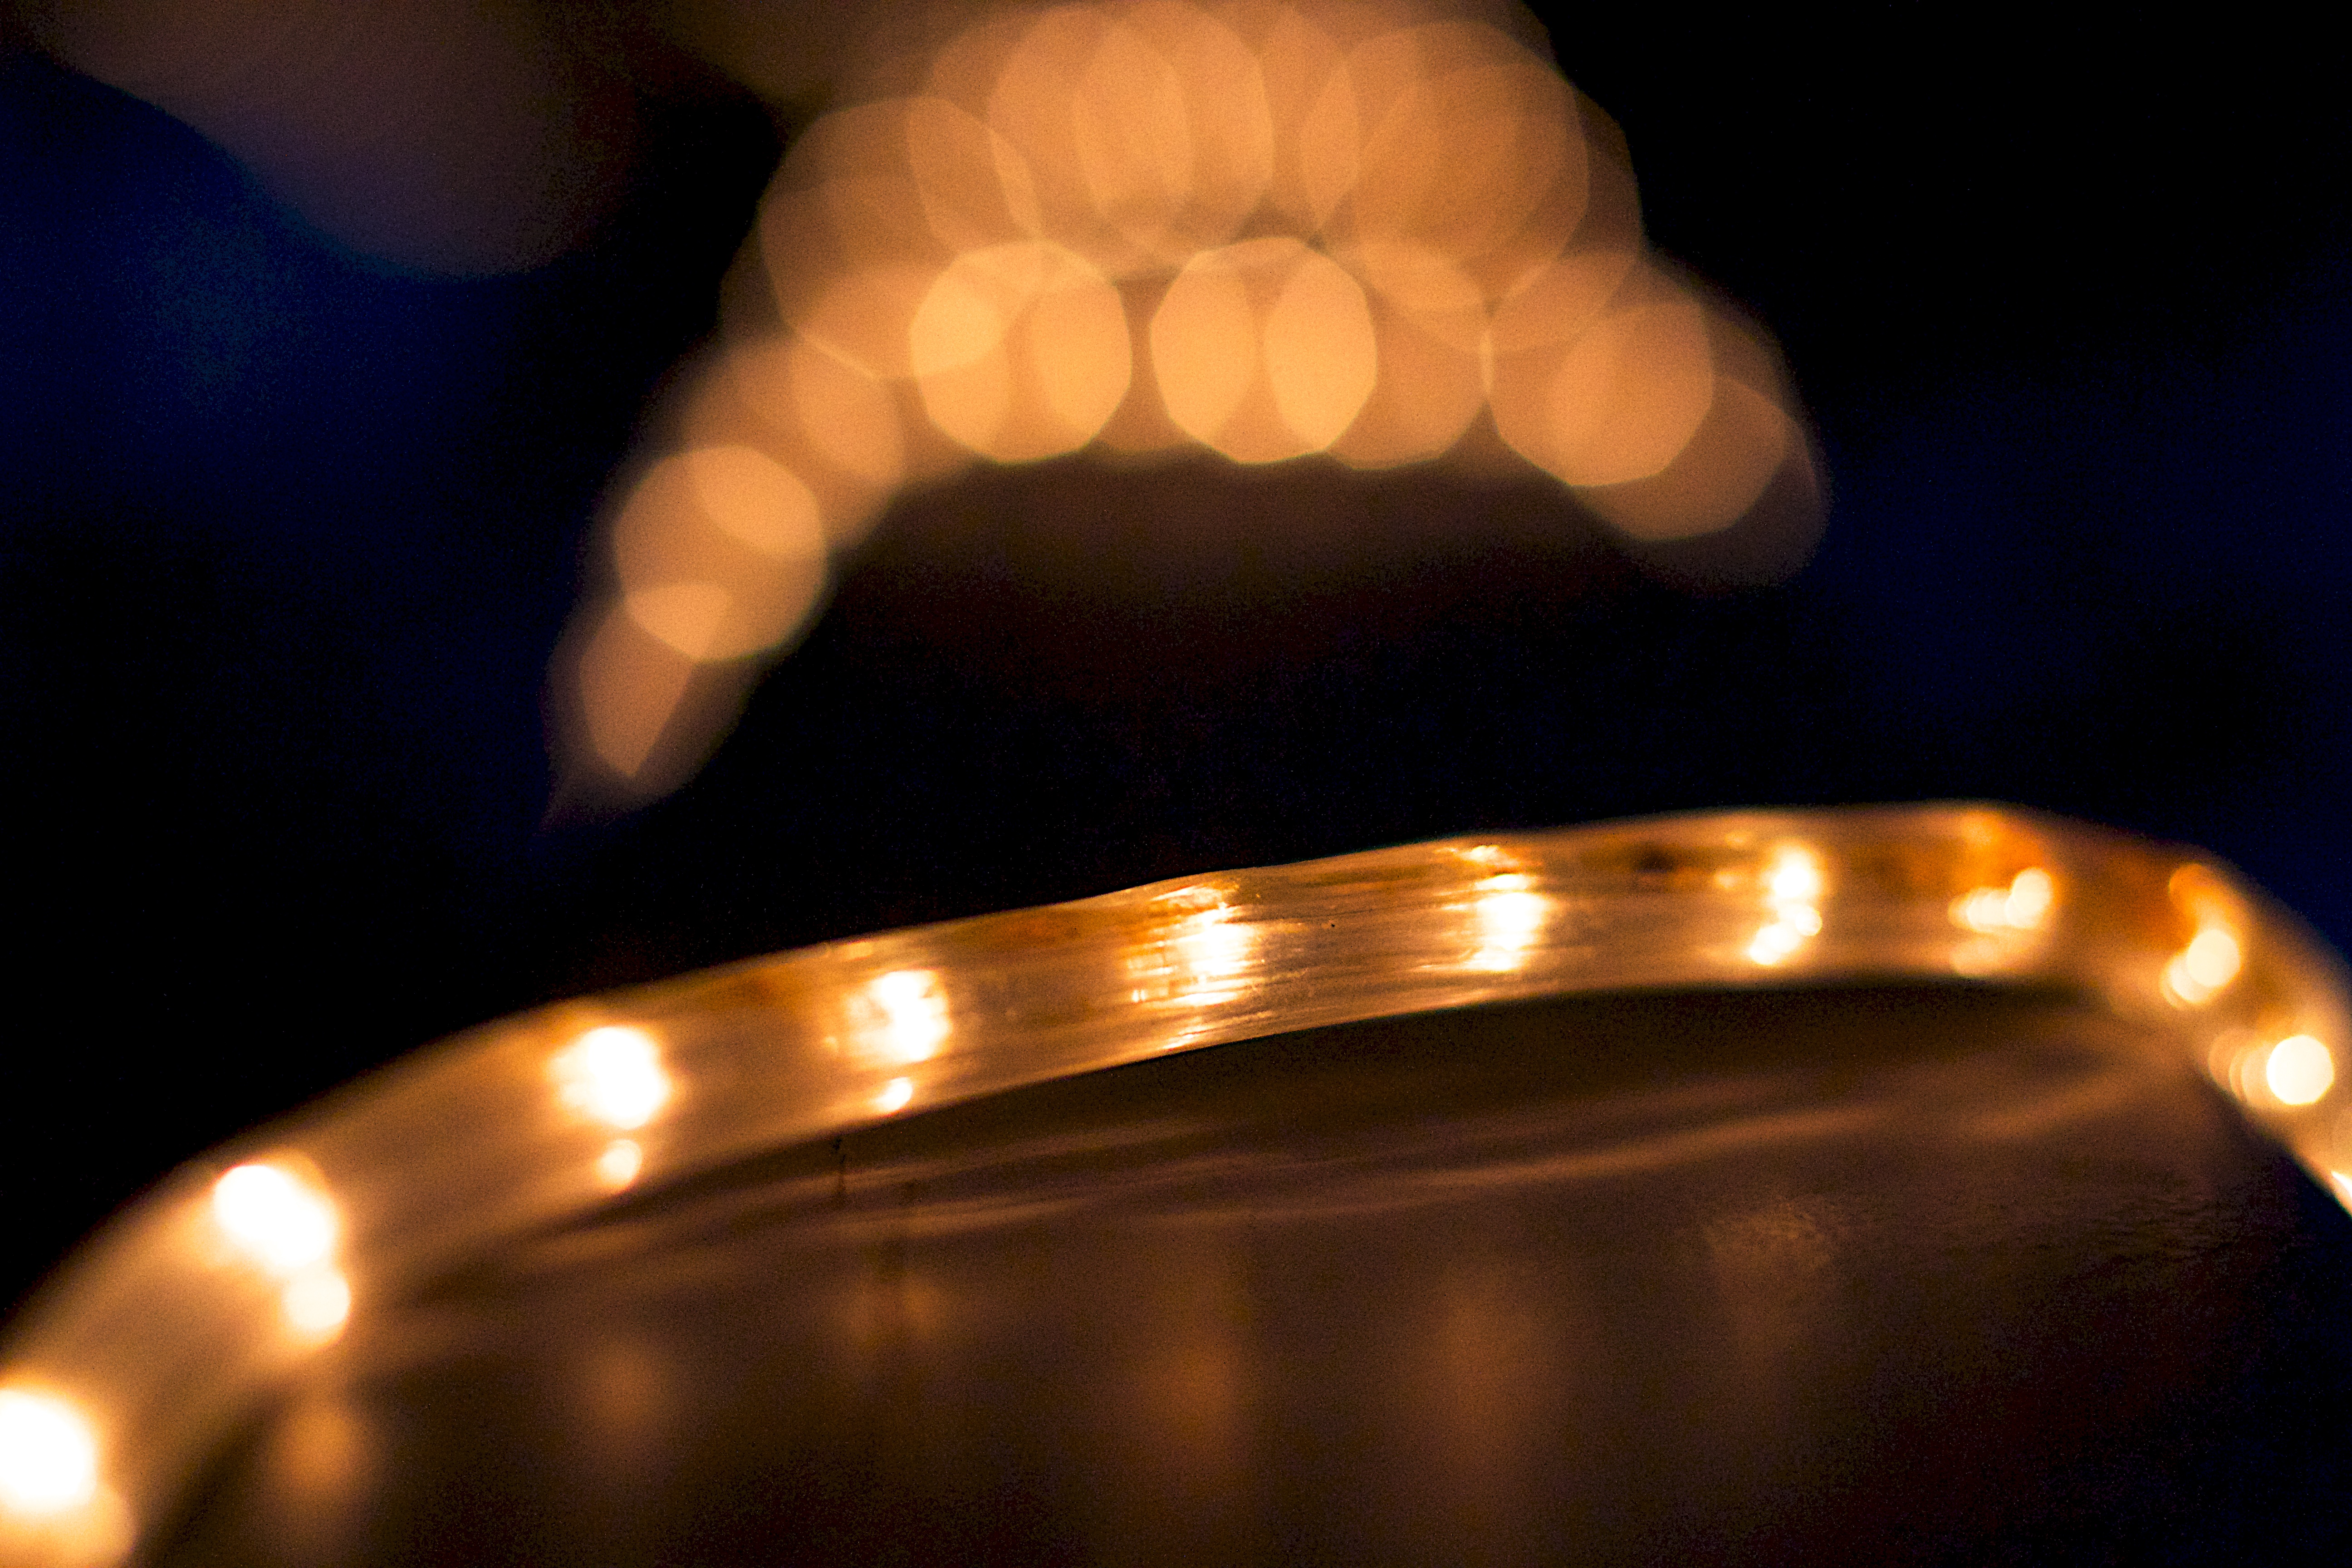
light, bokeh, lighting, circle, macro photography